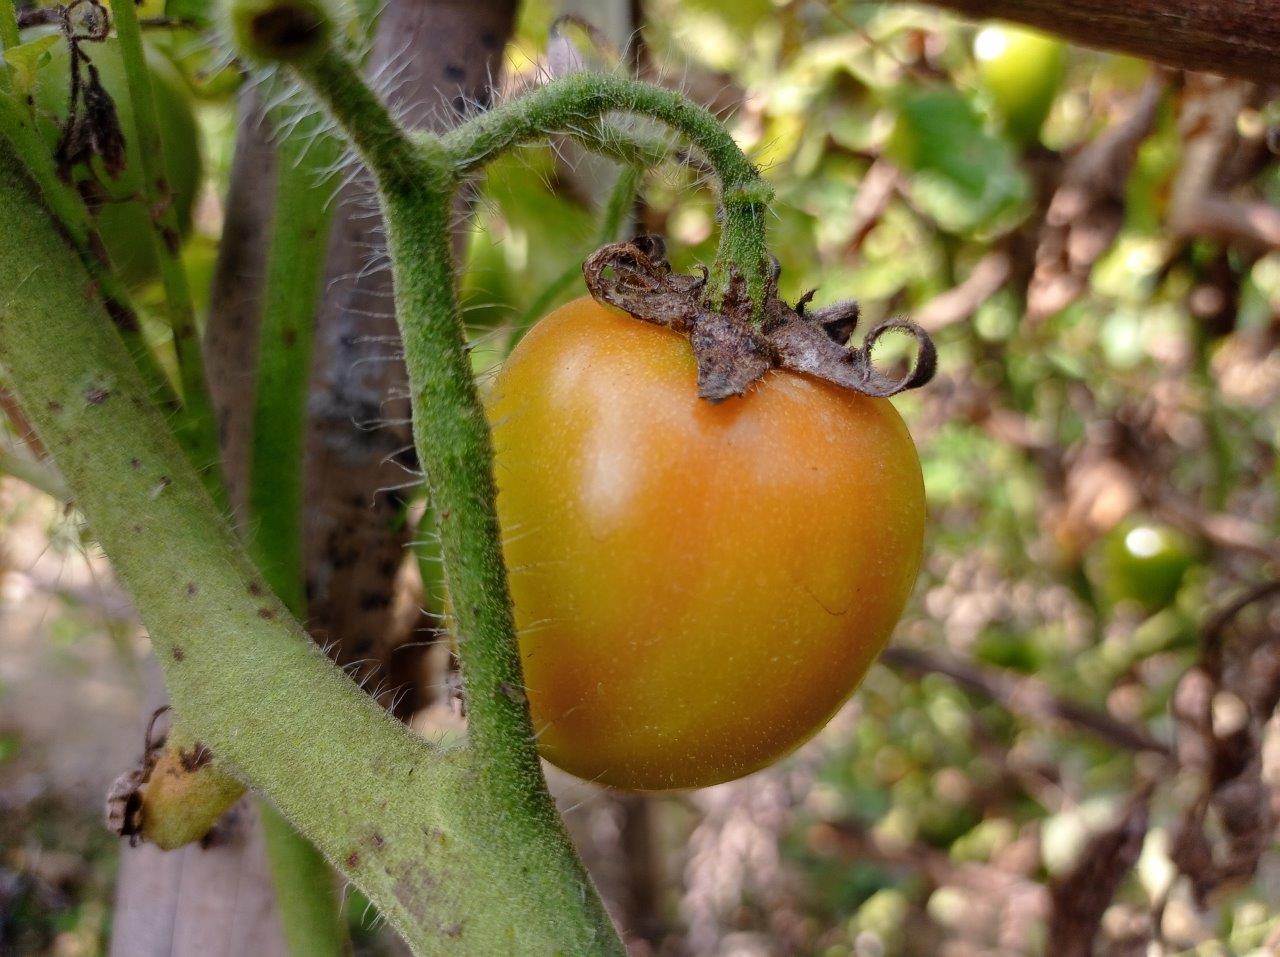
Maturity: Mature